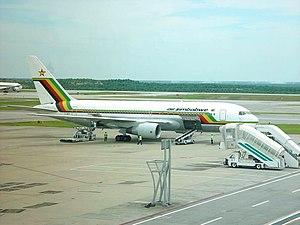
Air Zimbabwe est la compagnie nationale d'aviation civile du Zimbabwe. Elle a succédé en 1980 à Air Rhodesia.